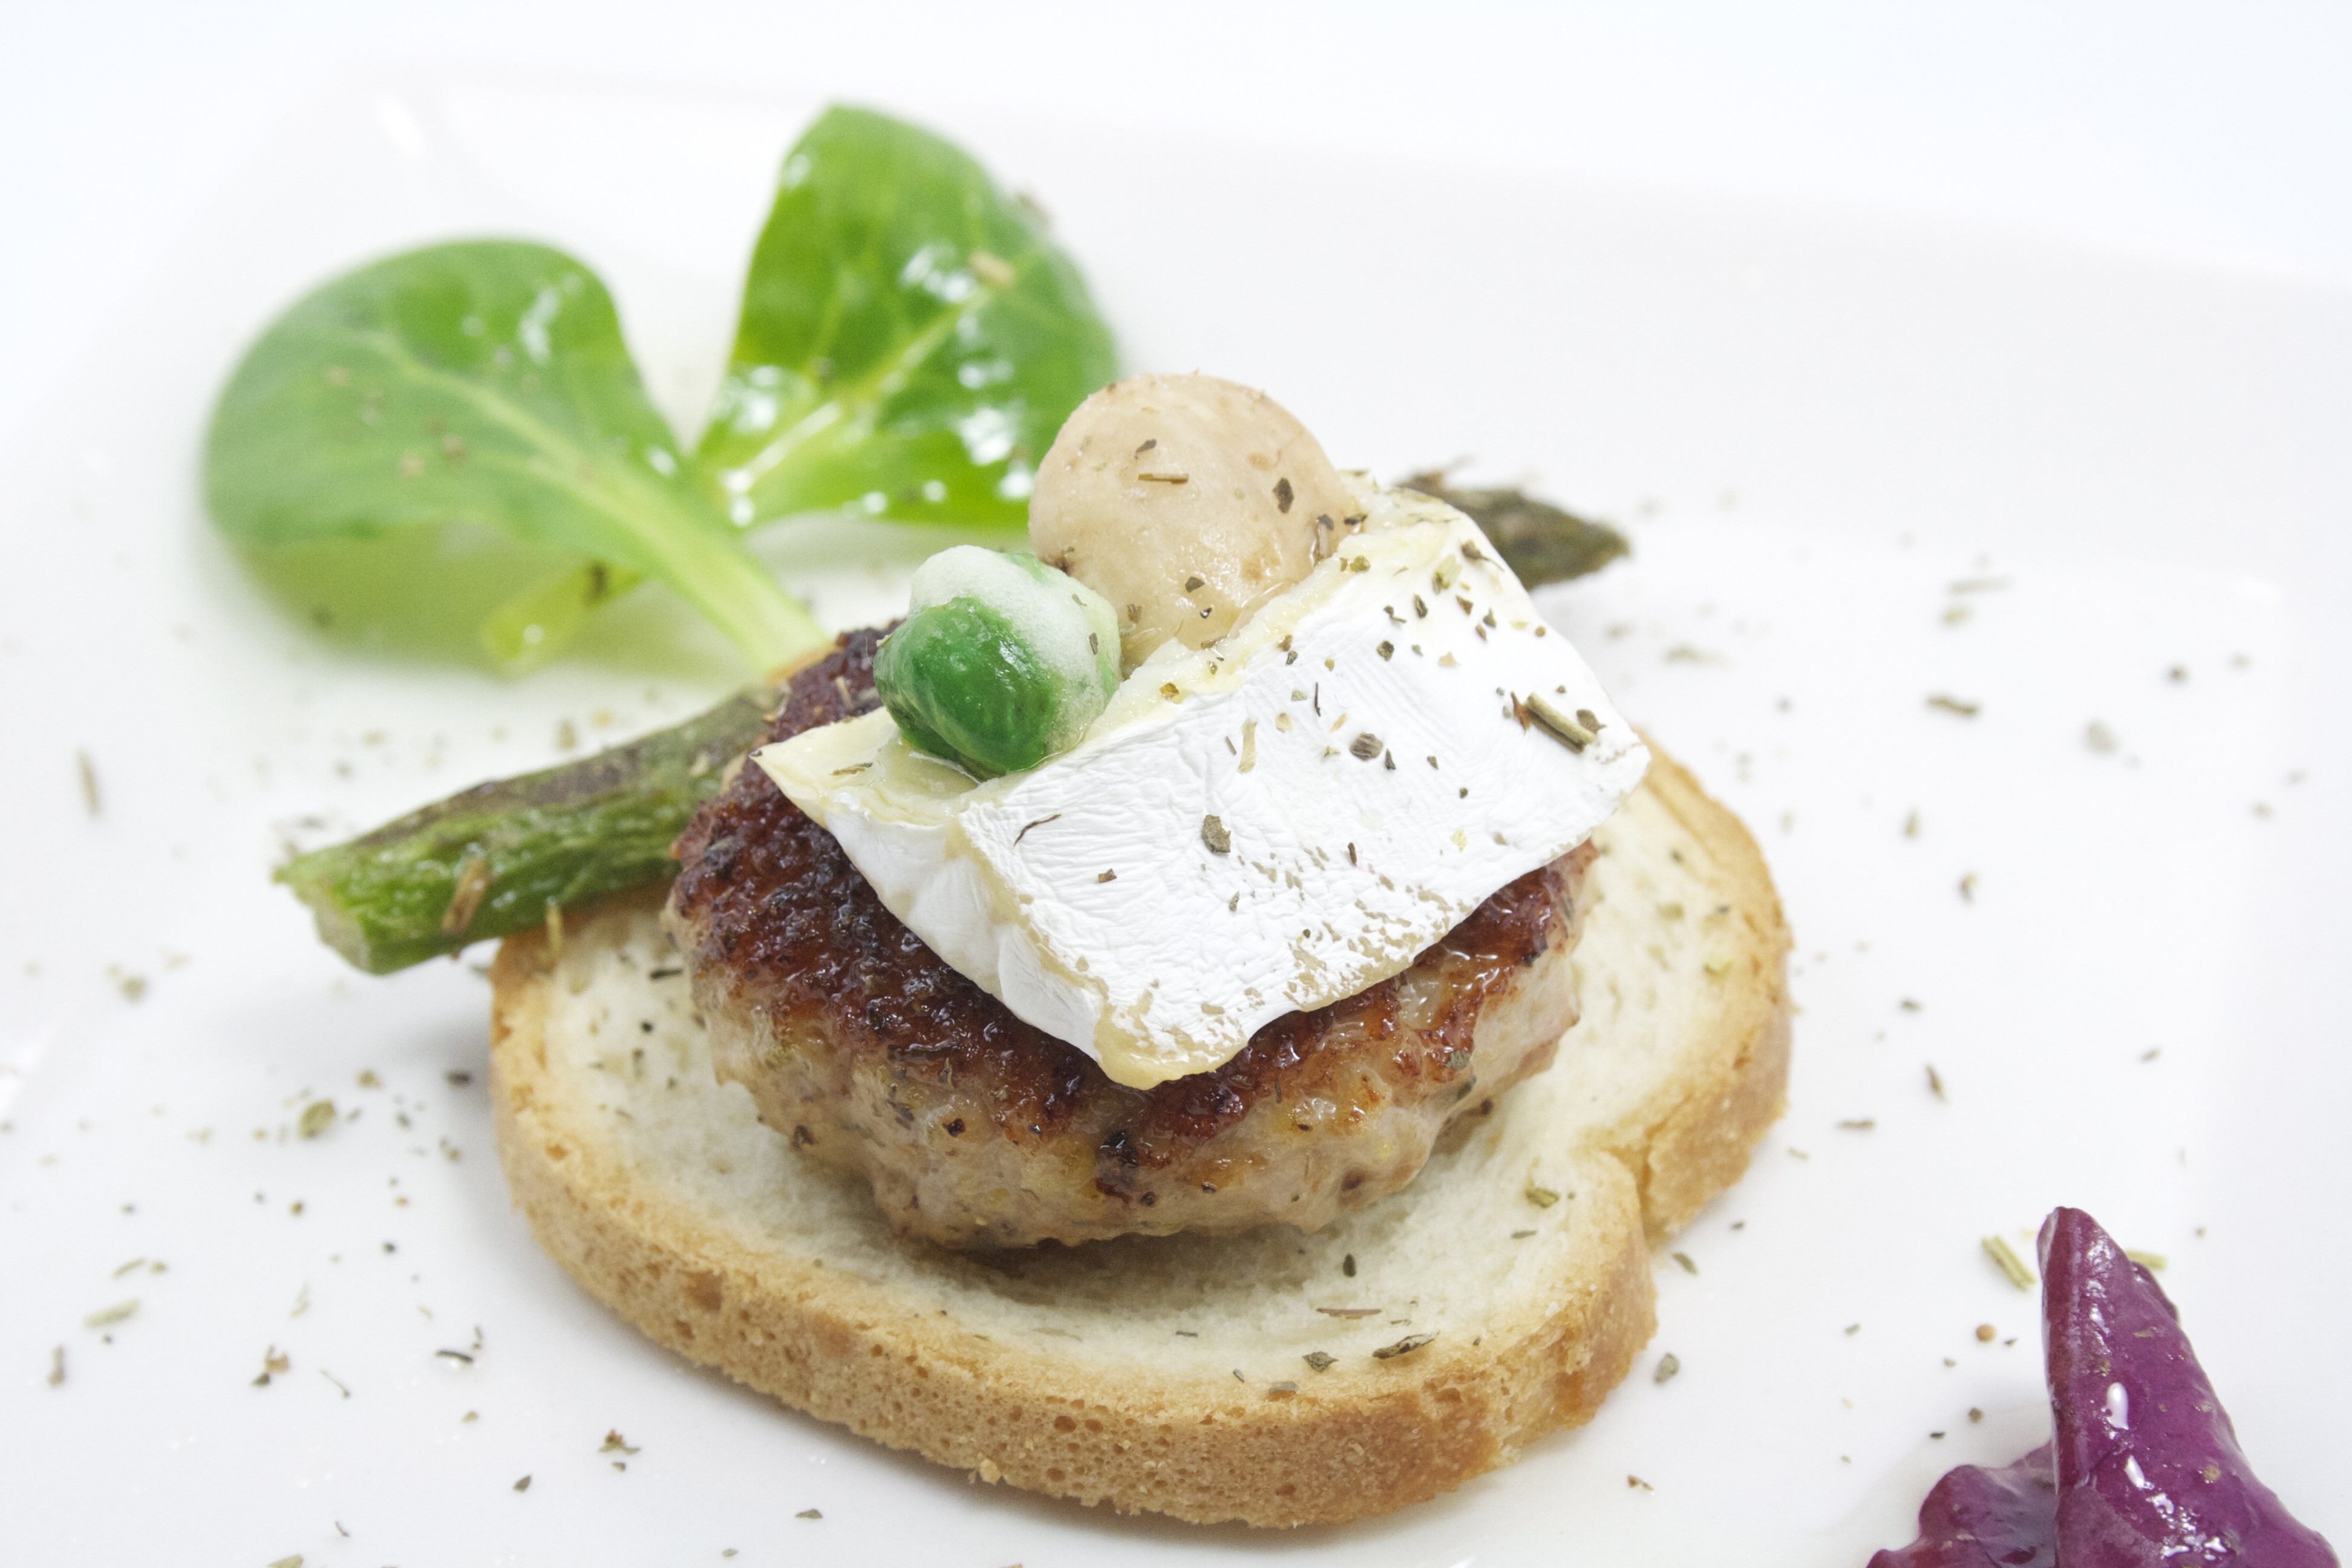
dish, meal, food, produce, vegetable, fish, breakfast, meat, cuisine, dairy product, cheese, snacks, tapas, spanish, wasabi, gastronomy, ingredients, foodie, burgers, recipes, cuisiname